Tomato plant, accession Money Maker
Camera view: horizontal (90 deg, fisheye); turntable rotation: 300 degrees
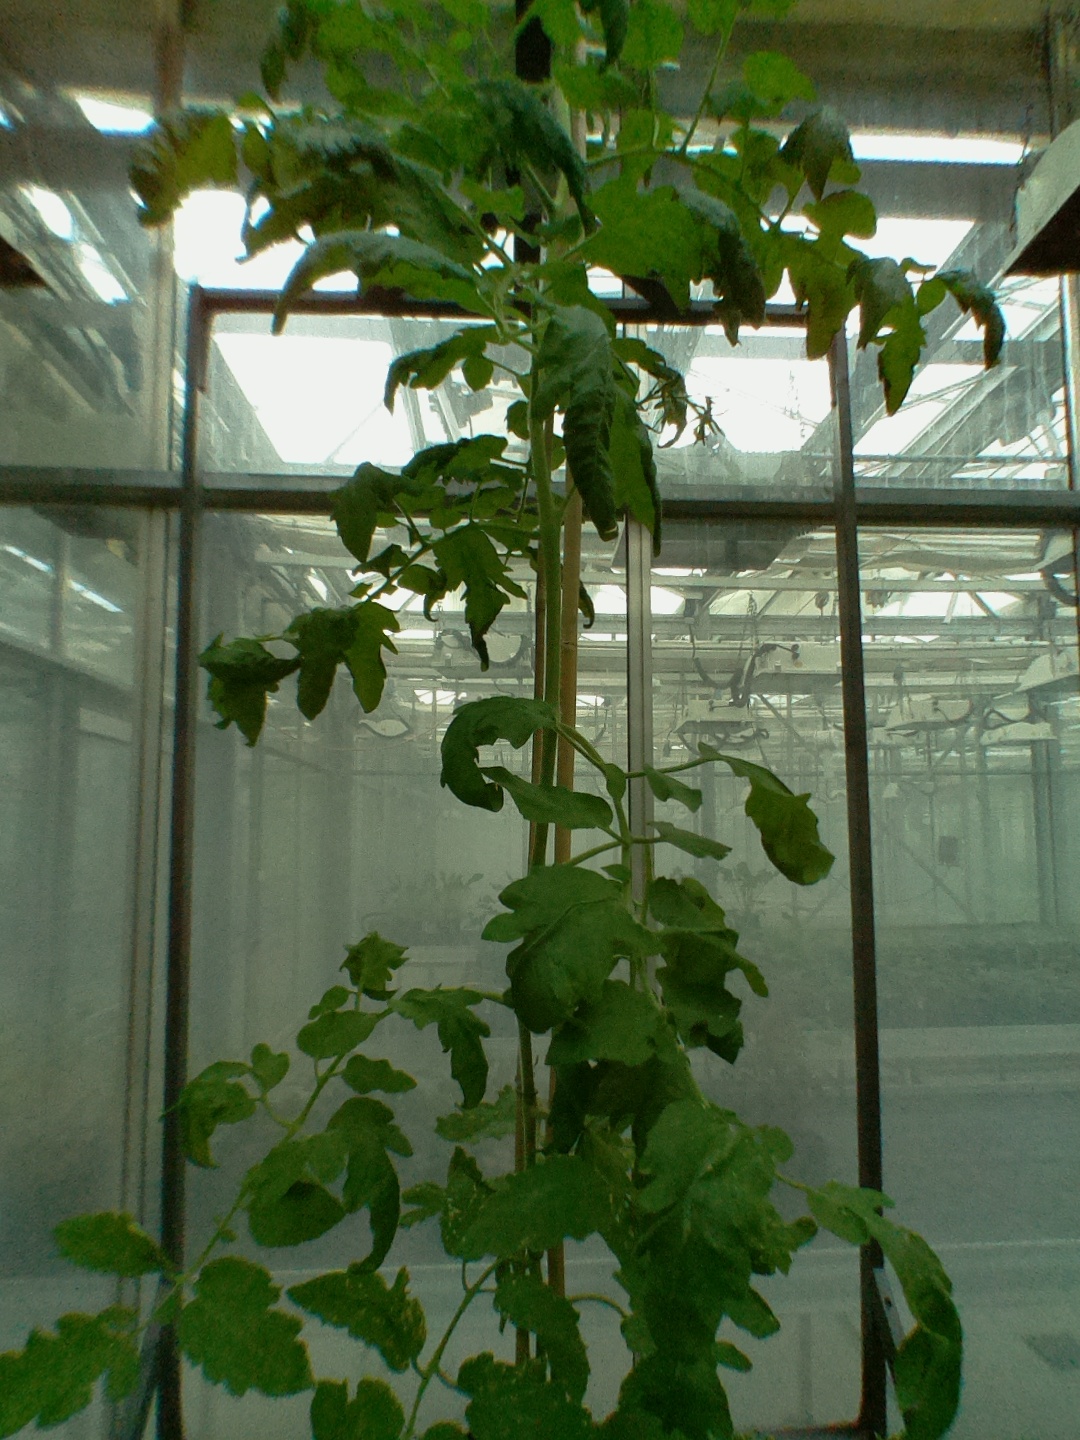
BBCH growth stage 70: Fruits at the main stem or branches visibles